Abdel Fattah el-Sisi

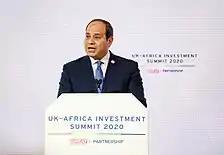
President Sisi speaking at the UK-Africa Investment Summit in London, 2020

Relations between Egypt and Turkey deteriorated significantly after Morsi's ousting. Recep Tayyip Erdoğan, then Prime Minister, was the only major world leader to call Morsi's ouster a coup, calling for the immediate release of Morsi and insisting that he was the legitimate president of Egypt. Turkish Minister for European Affairs Egemen Bagis also called for the UN Security Council to "take action" in Egypt. Erdoğan was said not to recognise Sisi as president of Egypt and called him an "illegitimate tyrant" in response to the 2014 Gaza War and alleged Egyptian support for Israel in its war against Hamas. In response to Erdoğan's remarks, the Egyptian Foreign Ministry warned that the Egypt–Turkey relationship would be worsened while Sisi refused to respond. Egypt's foreign ministry accused Erdogan of provocation and interfering in Egypt's internal affairs. In November 2013, Egypt told the Turkish ambassador to leave the country, a day after Erdoğan called for Morsi to be freed. Relations with Ankara were also lowered to chargé d'affaires. The Egyptian foreign ministry also said that Egypt had cancelled joint naval drills with Turkey over Turkey's interference in Egypt's domestic affairs. In September 2014, Egypt's foreign minister cancelled a meeting with now-President Erdoğan requested by Turkey after Erdoğan made a speech critical of Egypt in the UN General Assembly. An advisor to the Turkish president denied that the countries' leaders were planning to meet. Sisi's administration also decided to cancel the "roll-on/roll-off" agreement with Turkey, blocking Turkey from transporting Turkish containers to the Gulf via Egyptian ports. In 2014, an intense campaign started by Egypt and Saudi Arabia against Turkey made it lose its predicted easy victory of membership in the United Nations Security Council. In March 2021, Erdoğan said that Turkey was "keen on strengthening relations with Egypt". Egypt appreciated Turkey's comments, but said that Turkey must turn the chapter and start taking action. Turkey has ordered Muslim Brotherhood-affiliated channels based in the country to calm criticism of Egypt and its president, or even completely stop it.